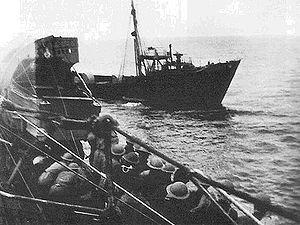
Le Lauenburg est un navire météorologique allemand utilisé dans les premières années de la Seconde Guerre mondiale dont le rôle était de fournir des rapports météorologiques pour la marine allemande, les sous-marins. Sa capture, et naufrage, le 28 juin 1941 permirent à la Royal Navy d'acquérir d'importants livres et pièces d'une machine de codage Enigma. La capture est survenue quand les Britanniques ont eu connaissance de l'utilisation allemande de ces navires, ce qui était une faiblesse qui pourrait être exploitée pour casser le code Enigma.